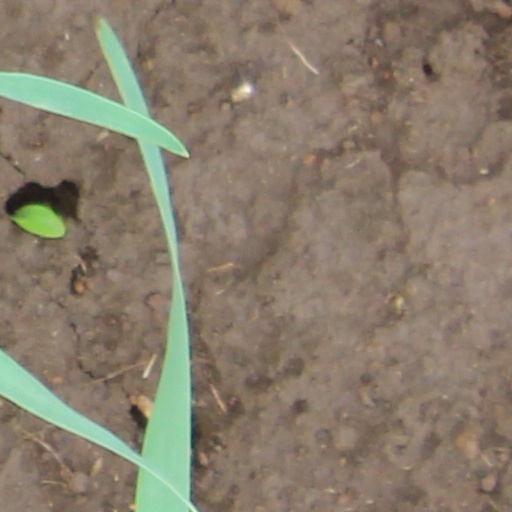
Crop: wheat